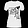
Label: T - shirt / top